Combined Services Detailed Interrogation Centre, Brisbane

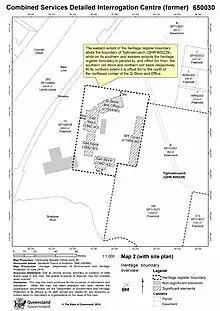
Site map, 2016

With a capacity to accommodate 15 prisoners, the three cell blocks, in a compound surrounded by barbed wire, were constructed in late 1942 to early 1943. Each of the blocks included five cells linked by an adjacent passageway running the length of the block, and two ancillary rooms in a section on the opposite side of the passageway. Based on a 1958 inventory of room contents, the larger ancillary room (with a hot water cylinder) was probably a guard room, and the smaller a bathroom.